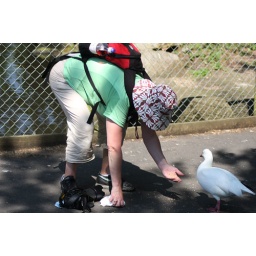
This old bird was spotted crawling round in martin mere, with a crappy nikon camera.